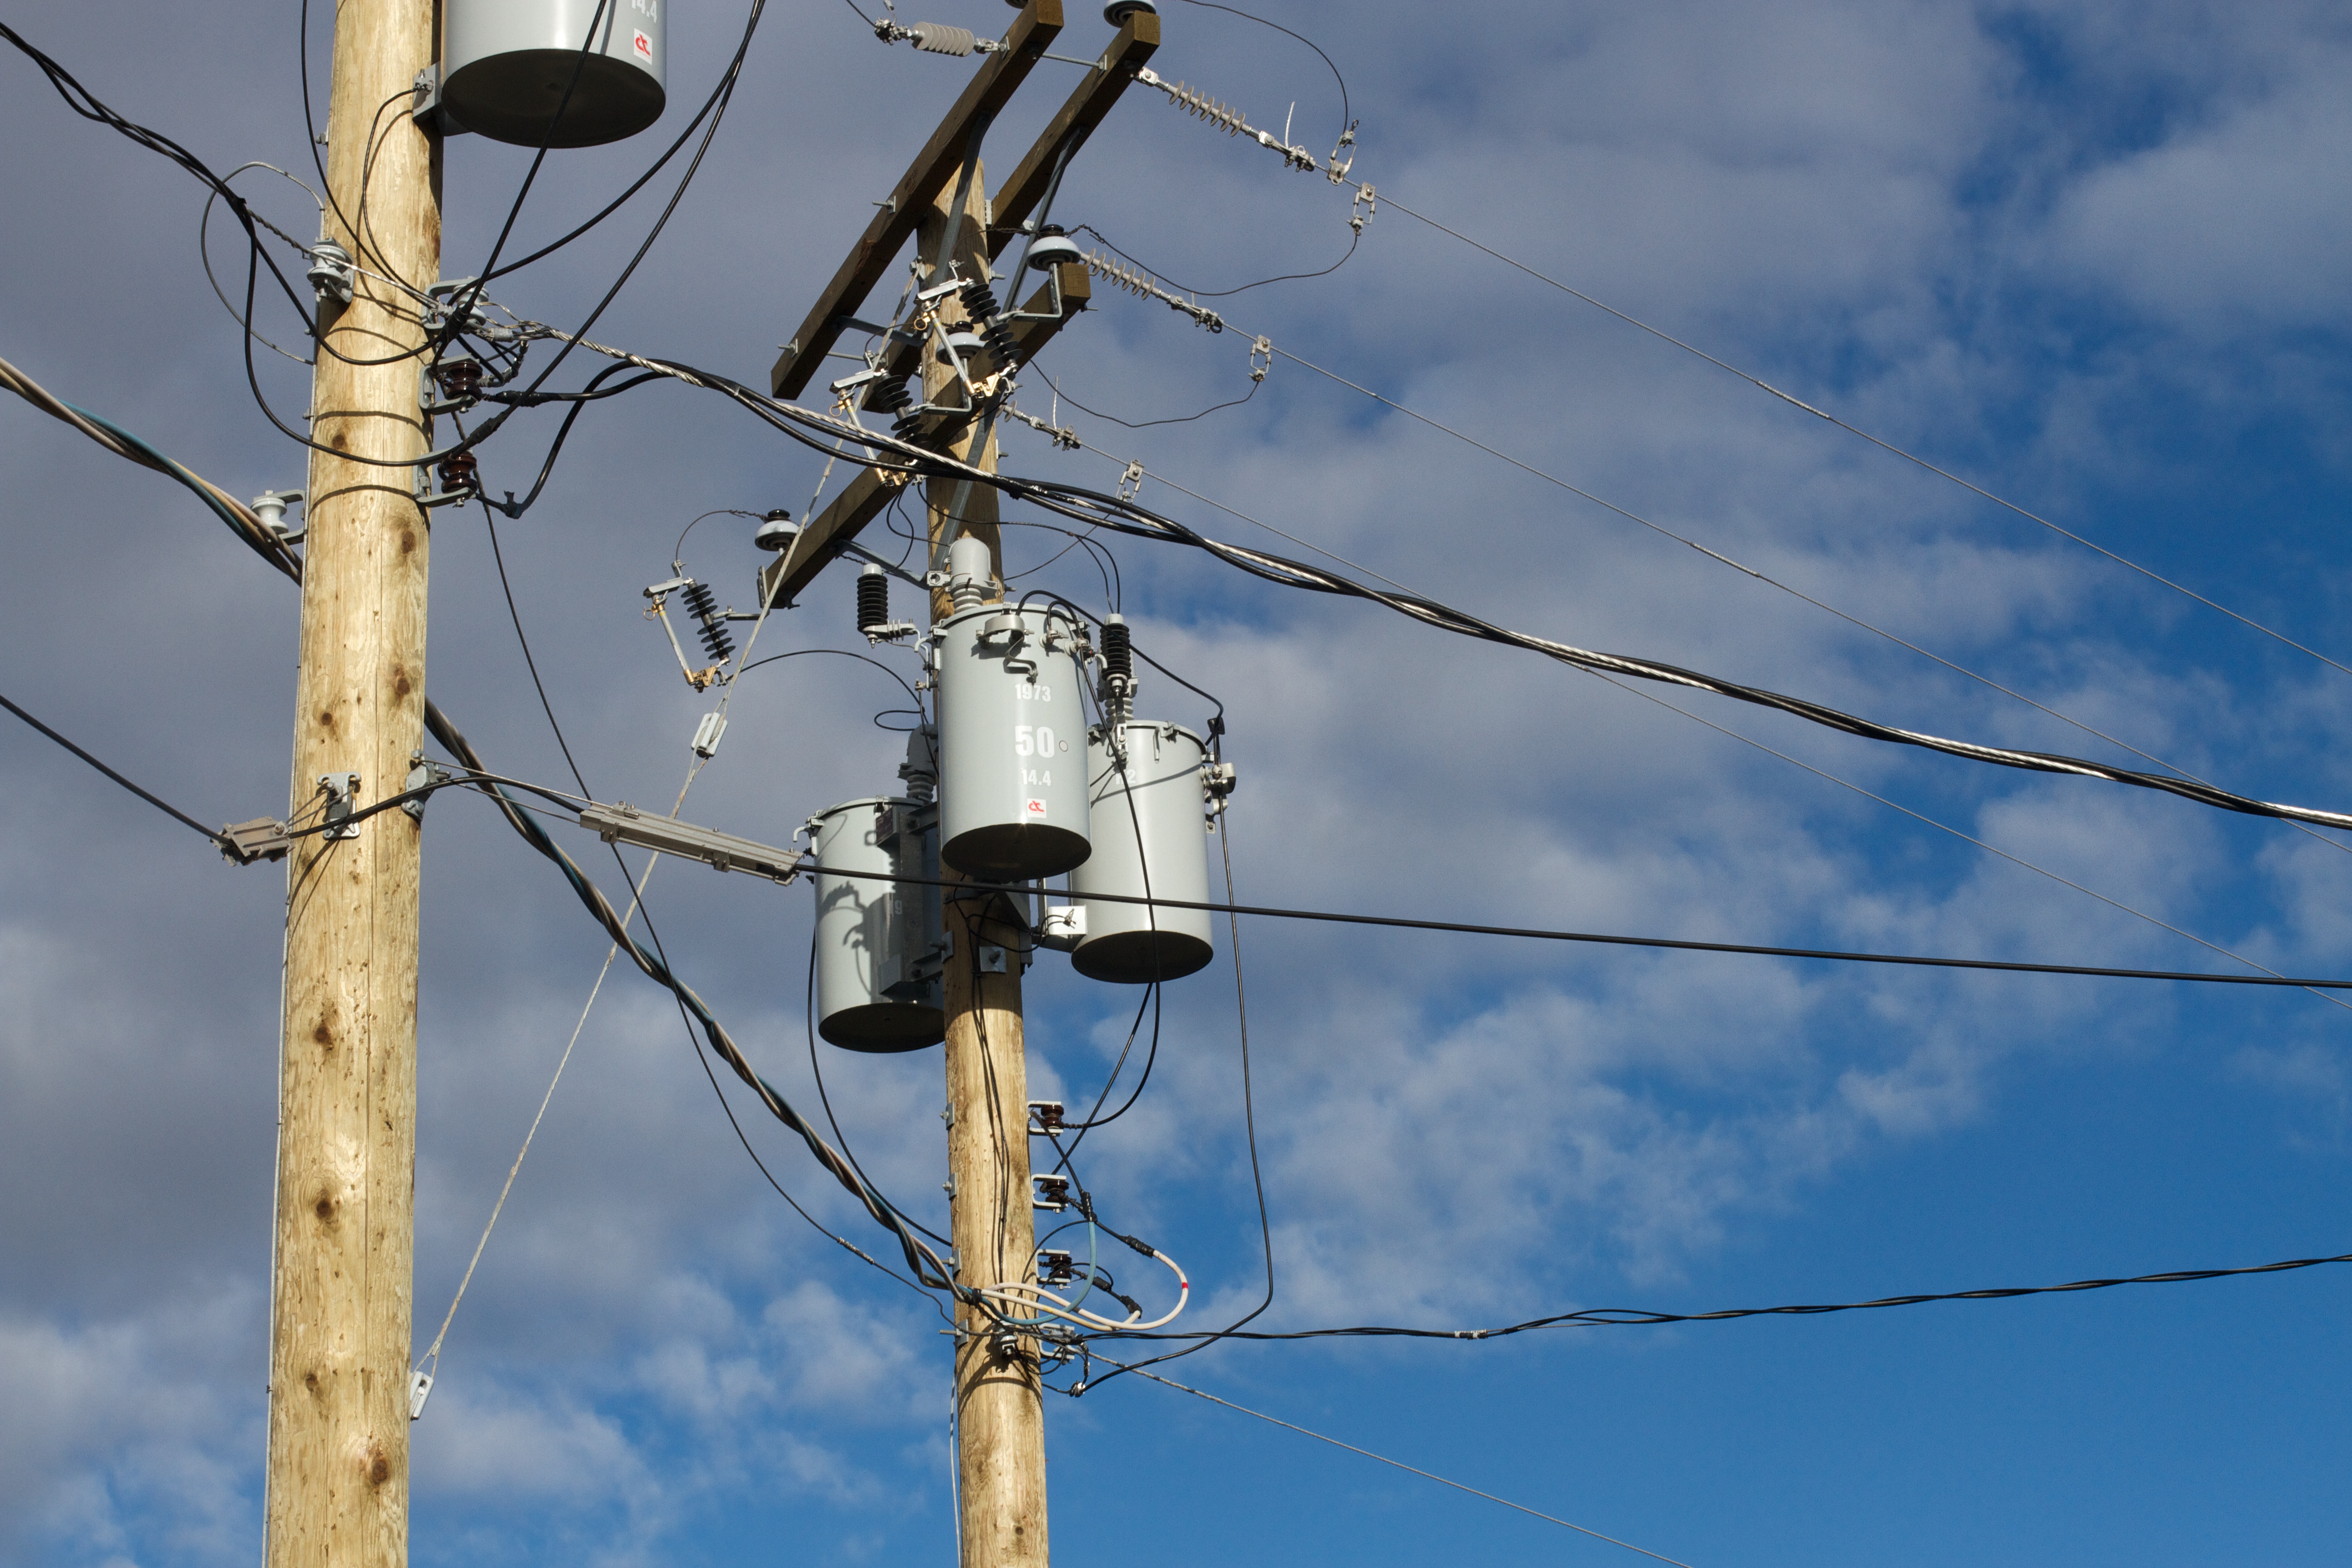
sky, technology, antenna, vehicle, mast, blue, electricity, lighting, energy, transmission tower, outdoor structure, electrical supply, electronics accessory, overhead power line